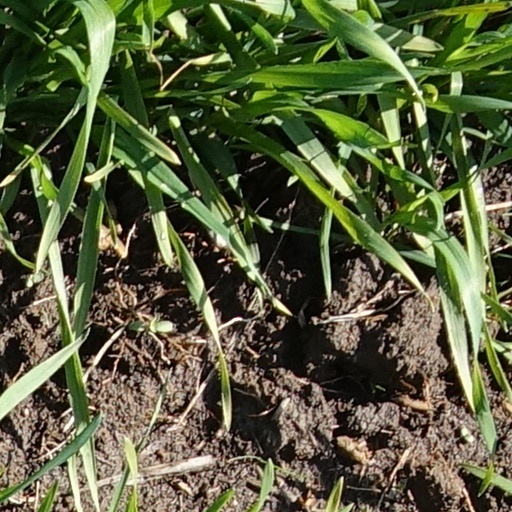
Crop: wheat